The Spirit of Dorsai

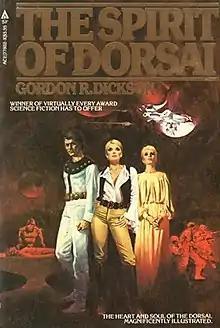
Cover of the first edition

The Spirit of Dorsai is a collection of two science fiction stories by American writer Gordon R. Dickson. It was first published by Ace Books in 1979. The collection includes linking material and the stories are part of Dickson's Childe Cycle. The first story, "Amanda Morgan", is original to this collection. The other, "Brothers", originally appeared in the anthology "Astounding", edited by Harry Harrison.